Al-Khums

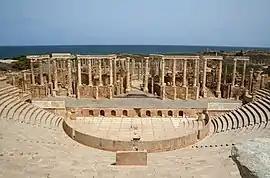
Leptis Magna in the east of Khums

Leptis Magna remained as such until the reign of the Roman emperor Tiberius, when the city and the surrounding area were formally incorporated into the empire as part of the province of Africa. It soon became one of the leading cities of Roman Africa and a major trading post.